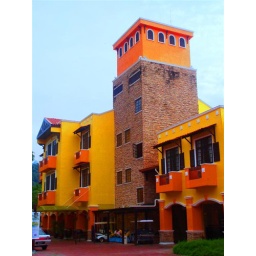
building in orange